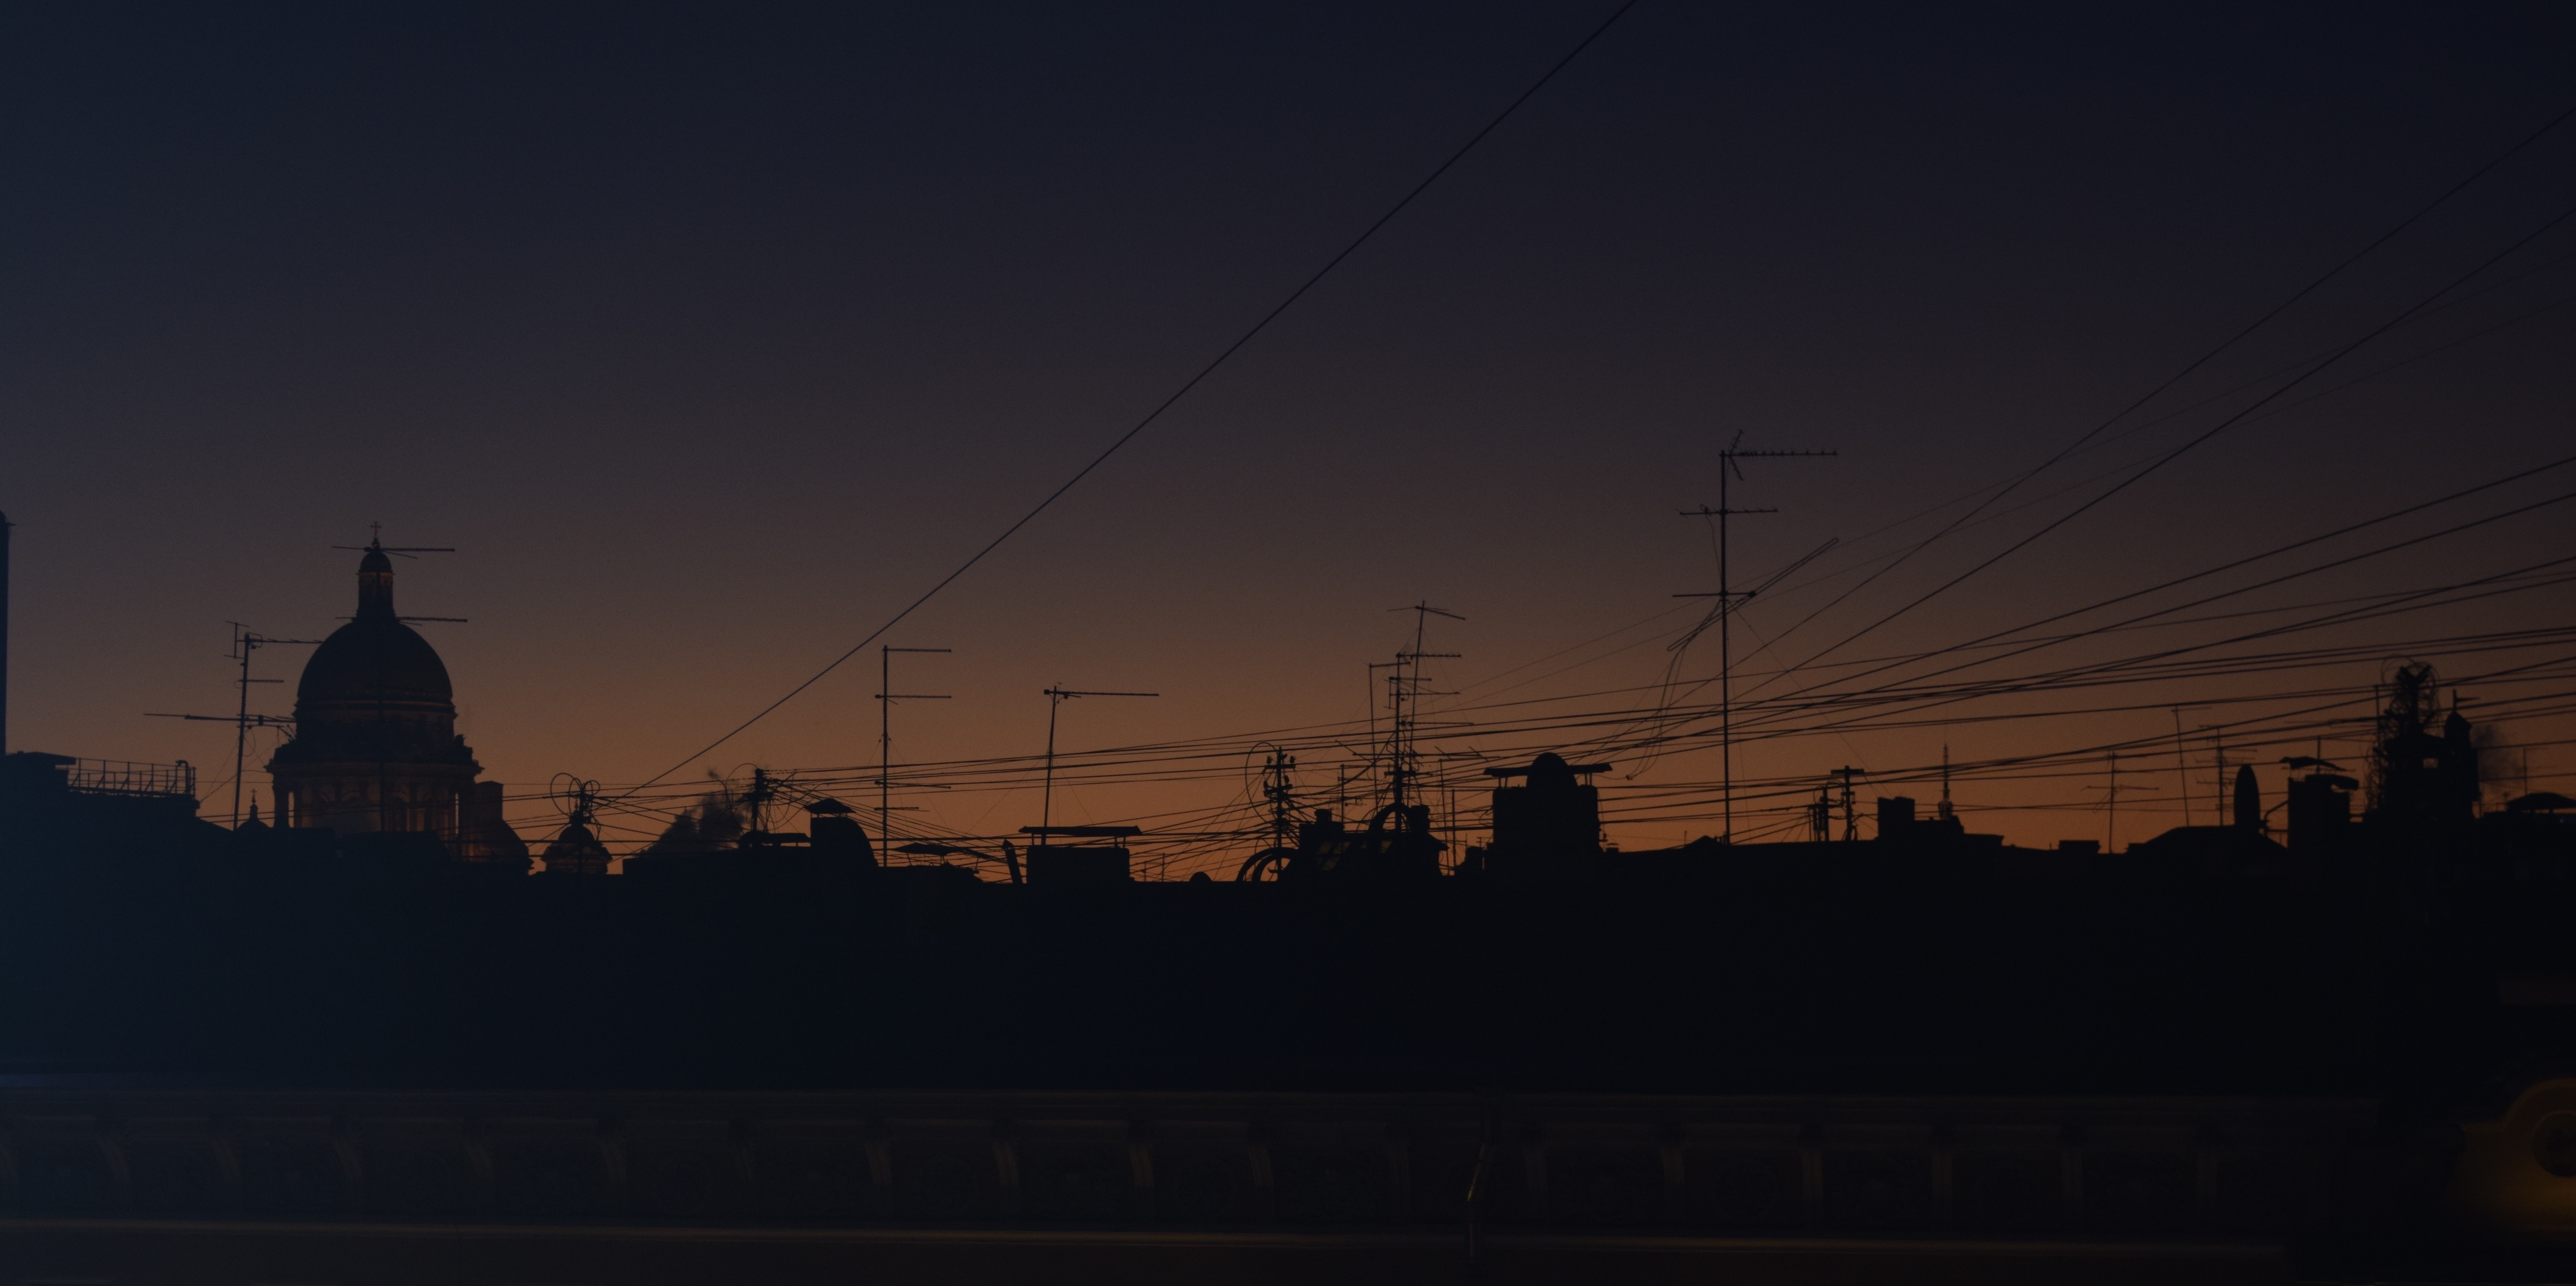
horizon, cloud, sky, sun, sunrise, sunset, skyline, night, morning, dawn, cityscape, travel, dark, dusk, evening, night city, russia, afterglow, st petersburg, dark sky, dark city, st isaac's cathedral